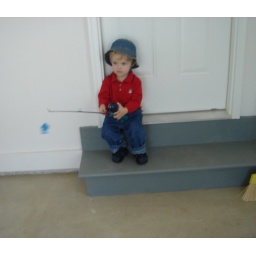
Practicing in the garage, he catches a blue plastic fish.